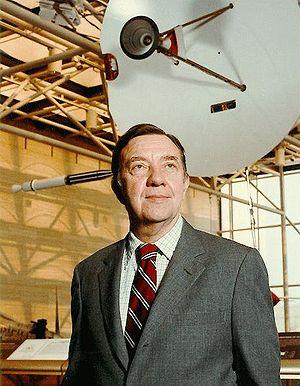
James Alfred Van Allen est un physicien et astronome américain qui étudia les propriétés des confins de l'atmosphère, notamment sur les propriétés magnétiques.
Une ceinture de rayonnement ou ceinture de radiations est une région de la magnétosphère de certaines planètes dans laquelle des particules chargées à haute énergie sont piégées par le champ magnétique de la planète.